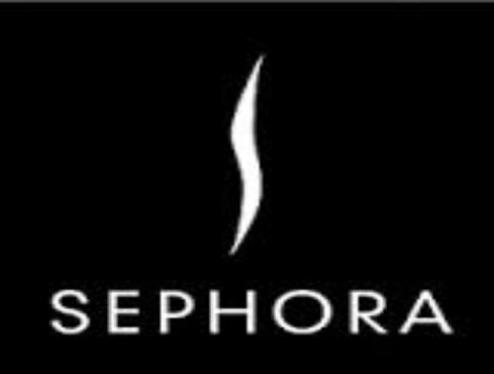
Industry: Necessities